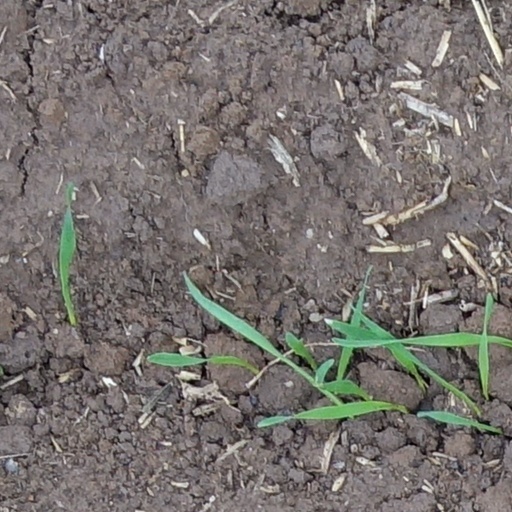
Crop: wheat